Brandeston

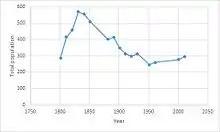
Population series for Brandeston

Brandeston is a village in Suffolk, England on the River Deben northeast of Ipswich. Brandeston is west of Kettleburgh and northwest of Hoo Green. It is a Parish in Plomesgate district and 3½ miles SW of Framlingham r. station."